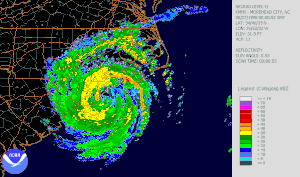
L'ouragan Bonnie fut un ouragan majeur qui toucha la Caroline du Nord et endommagea sévèrement les récoltes. Ce cyclone est le deuxième de la saison cyclonique 1998 dans l'océan Atlantique nord et le premier ouragan majeur. Bonnie se développa à partir d'une onde tropicale au large de l'Afrique le 14 août. Cette onde s'intensifia progressivement et devint une dépression tropicale le 19 août. Cette dépression commença à se déplacer vers l'ouest-nord-ouest et devint une tempête tropicale le jour suivant. Le 22 août, Bonnie fut requalifiée en ouragan avec un œil bien défini. Au maximum de son développement, l'ouragan était de catégorie 3 dans l'échelle de Saffir Simpson et pivota vers le nord-nord-ouest. En tant que cyclone étendu et puissant, Bonnie toucha la Caroline du Nord le 27 août, tandis qu'il ralentissait en bifurquant vers le nord-est. Le cyclone fut temporairement rétrogradé au niveau de tempête tropicale pendant qu'il s'éloignait au large. Cependant, il se retransforma en ouragan de catégorie 1 bien qu'il s'affaiblissait en rencontrant des eaux plus froides.